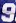
Number: 9